Battle of the Tugela Heights

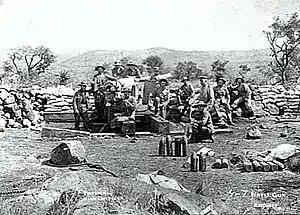

Buller preferred to avoid the obvious route north along the railroad, but his intelligence officer informed him that an advance north across the river from Monte Cristo was impracticable. Therefore, the British were forced to find a way to overcome the main Boer positions. British infantry occupied Colenso on 19 February and the railhead was advanced to Colenso Station. On 21 February, the pontoon bridge was positioned under the western brow of Hlangwane and the army began to cross. Major-General Arthur S. Wynne's 11th Brigade captured Boer positions at Horse-shoe Hill and Wynne's Hill north of Colenso on the evening of 22 February. Major-General Fitzroy Hart's 5th (Irish) Brigade attacked the next high ground to the northeast, Hart's Hill on 23 February. Not waiting for all his battalions to arrive, Hart sent his troops up piecemeal and they were repulsed with almost 500 casualties. Two battalions of reinforcements arrived in time to prevent a rout. Two colonels were among the dead and the Royal Inniskilling Fusiliers lost 72% of their officers and 27% of their rank and file. During this engagement Edgar Thomas Inkson carried a young officer, who was severely wounded and unable to walk, for three or four hundred yards, under very heavy fire, to a place of safety for which he was awarded the Victoria Cross.